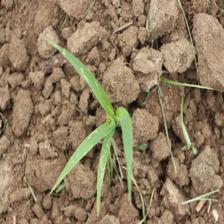
Label: Sorghum